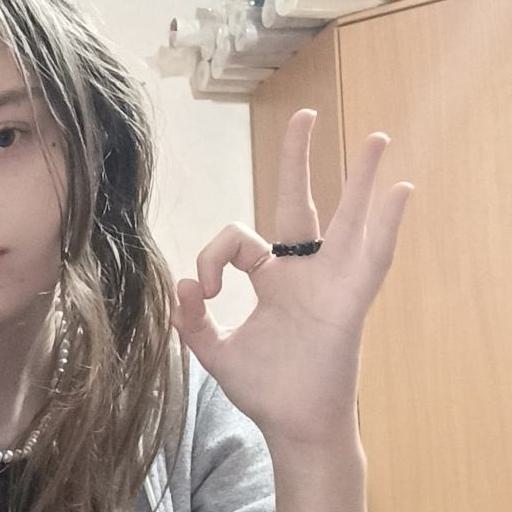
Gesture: ok